Cape independence

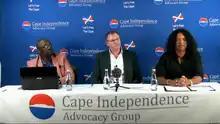
Committee members of the Cape Independence Advisory Group.

On the other hand, the South African Constitution makes it clear that both the Bill of Rights, and the Constitution itself, must consider International Law.